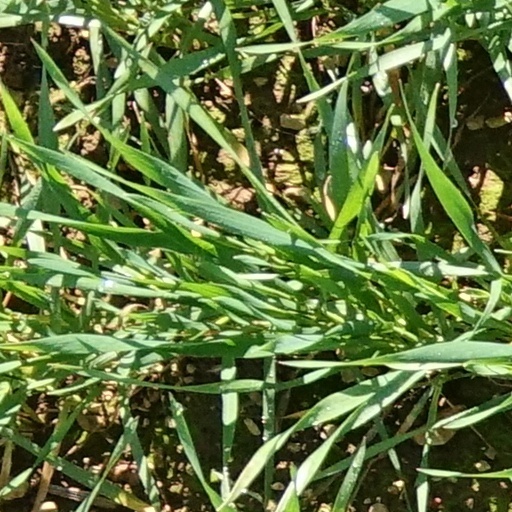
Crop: wheat